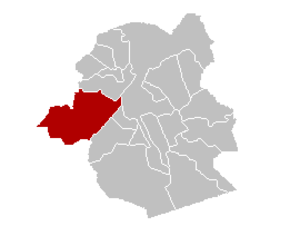
Cet article recense les 19 communes de la région de Bruxelles-Capitale, en Belgique.